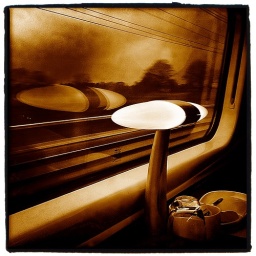
The journey by train has got shorter over the years while in the car it's getting longer.